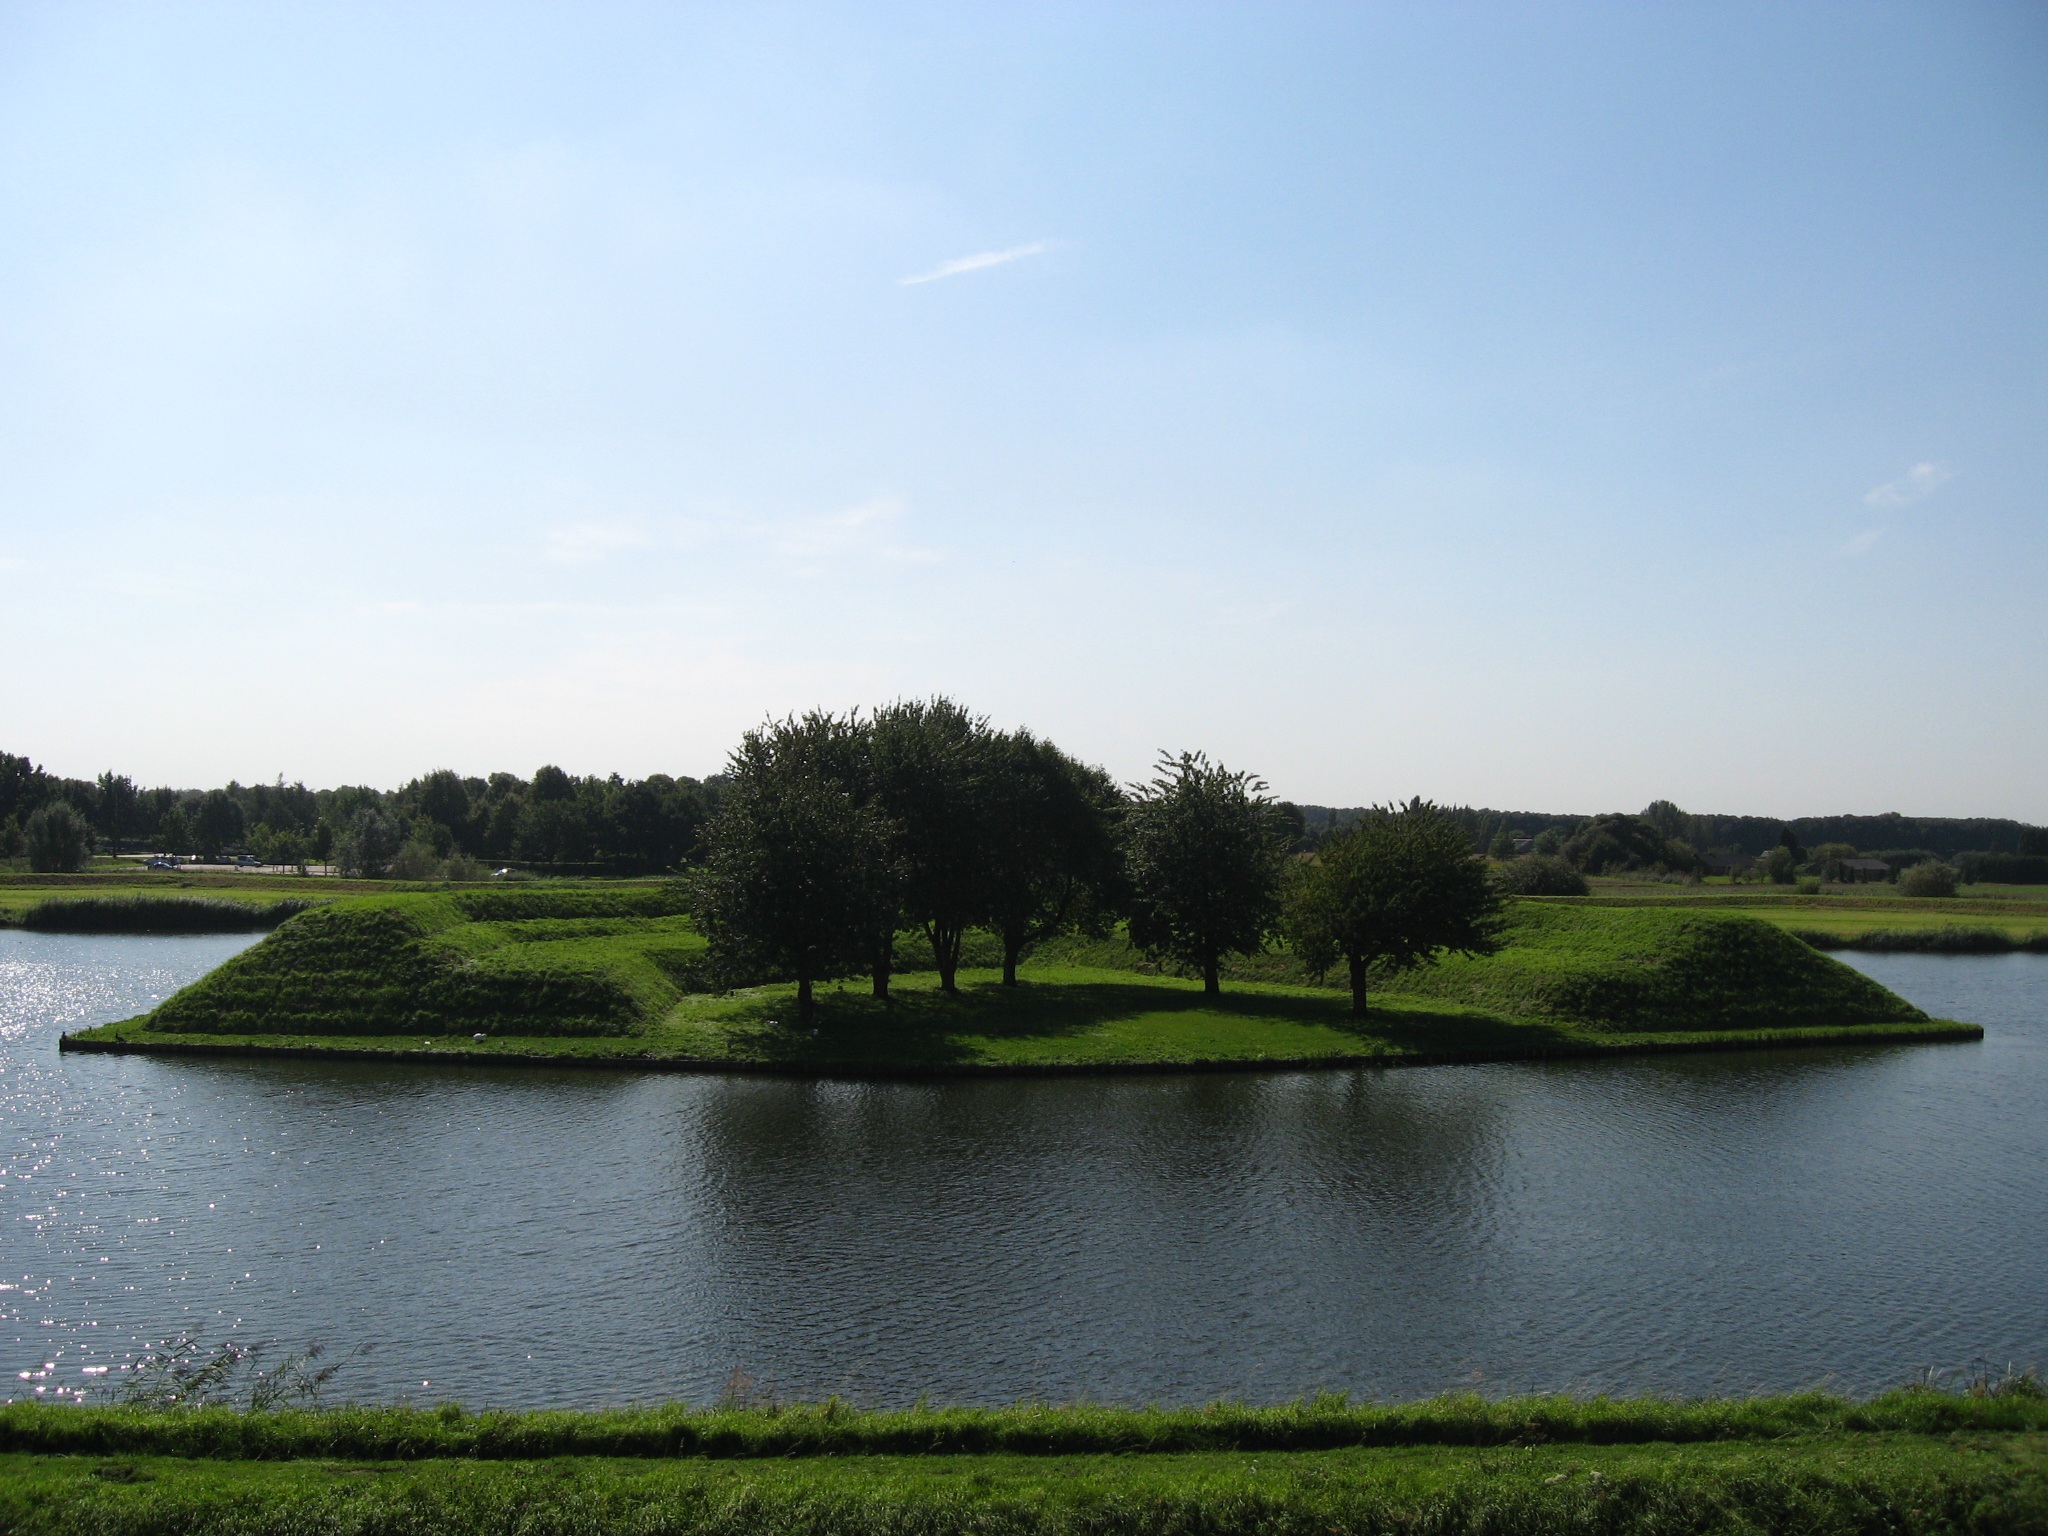
tree, grass, marsh, structure, hill, lake, perspective, pond, reflection, island, reservoir, plain, golf course, golf club, fortress, wetland, loch, rural area, sport venue